Bibi Station

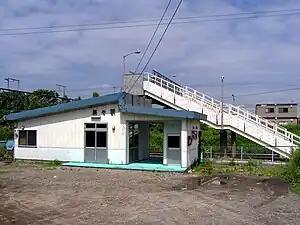
Station building, July 2004

was a railway station on the Chitose Line located in Chitose, Hokkaidō, Japan. The station was numbered H15.